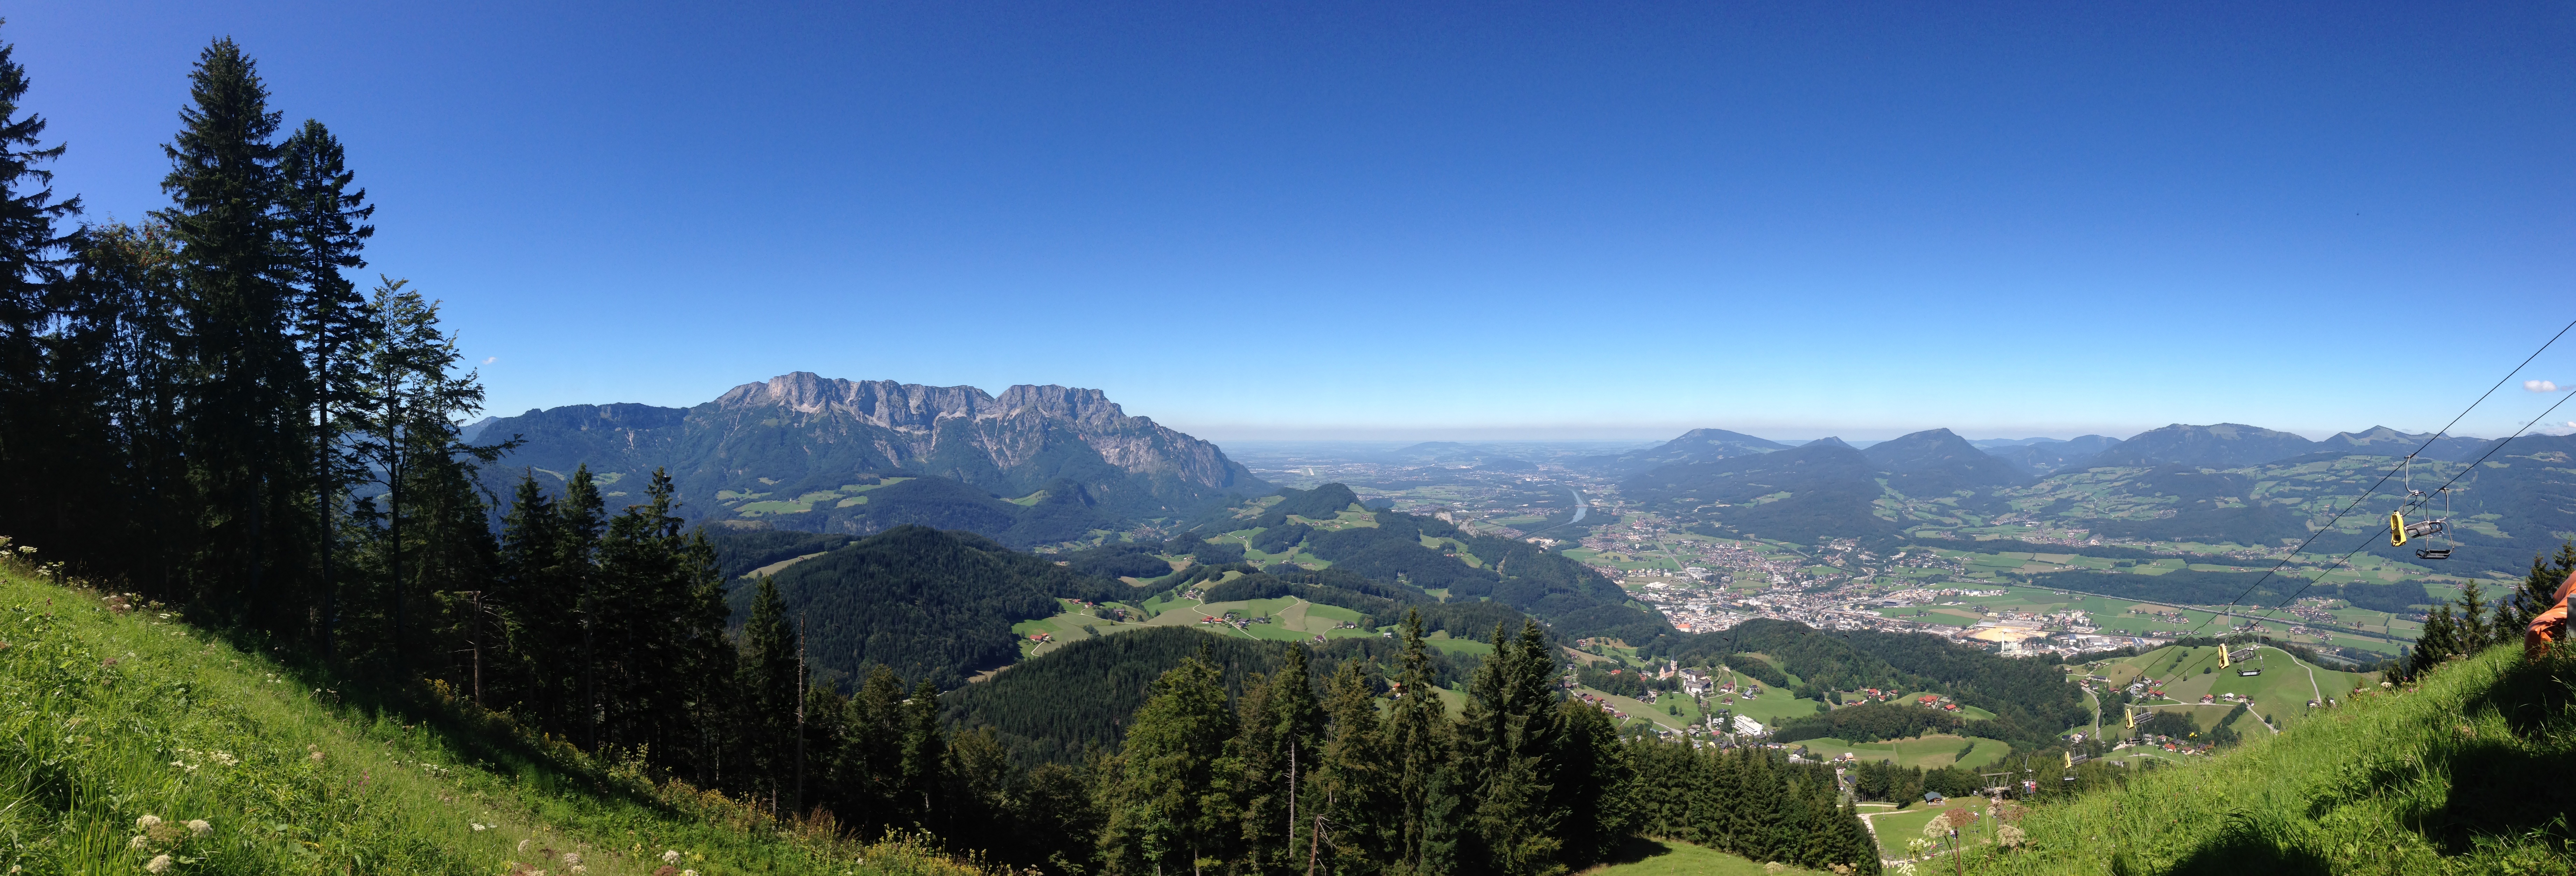
landscape, nature, mountain, meadow, adventure, valley, mountain range, ridge, austria, alps, plateau, landform, mountain pass, geographical feature, mountainous landforms